John W. Lathrop

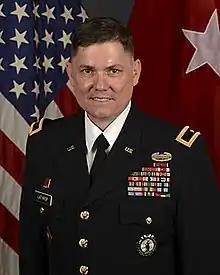
Brig. Gen. John W. Lathrop, Commanding General, Train, Advise, and Assist Command South

John W. Lathrop (born October 17, 1963) was a brigadier general in the California Army National Guard who served as the commanding general of Train, Advise, and Assist Command South. He is a 1986 graduate of the University of California, Riverside, where he earned a Bachelor of Arts in Public Service and Political Science. He was commissioned through the Claremont College Reserve Officer Training Program where he received an appointment into the Active Component. During his more than 32 years of active and reserve service he has held command and staff positions across the Army, Reserves, and Joint Community in Korea, the United States, and Southwest Asia. He assumed his current assignment in October, 2017. He retired from service on December 31, 2018.